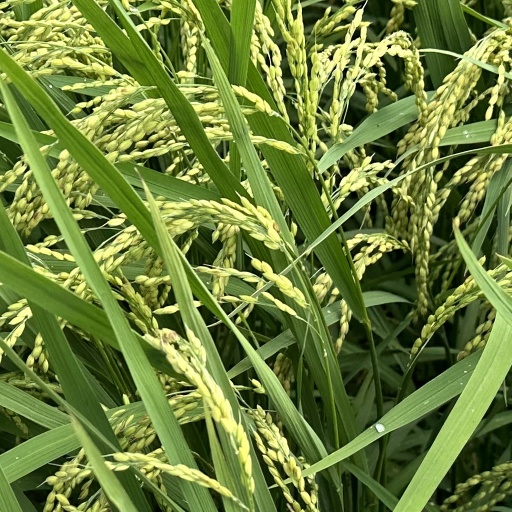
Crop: rice